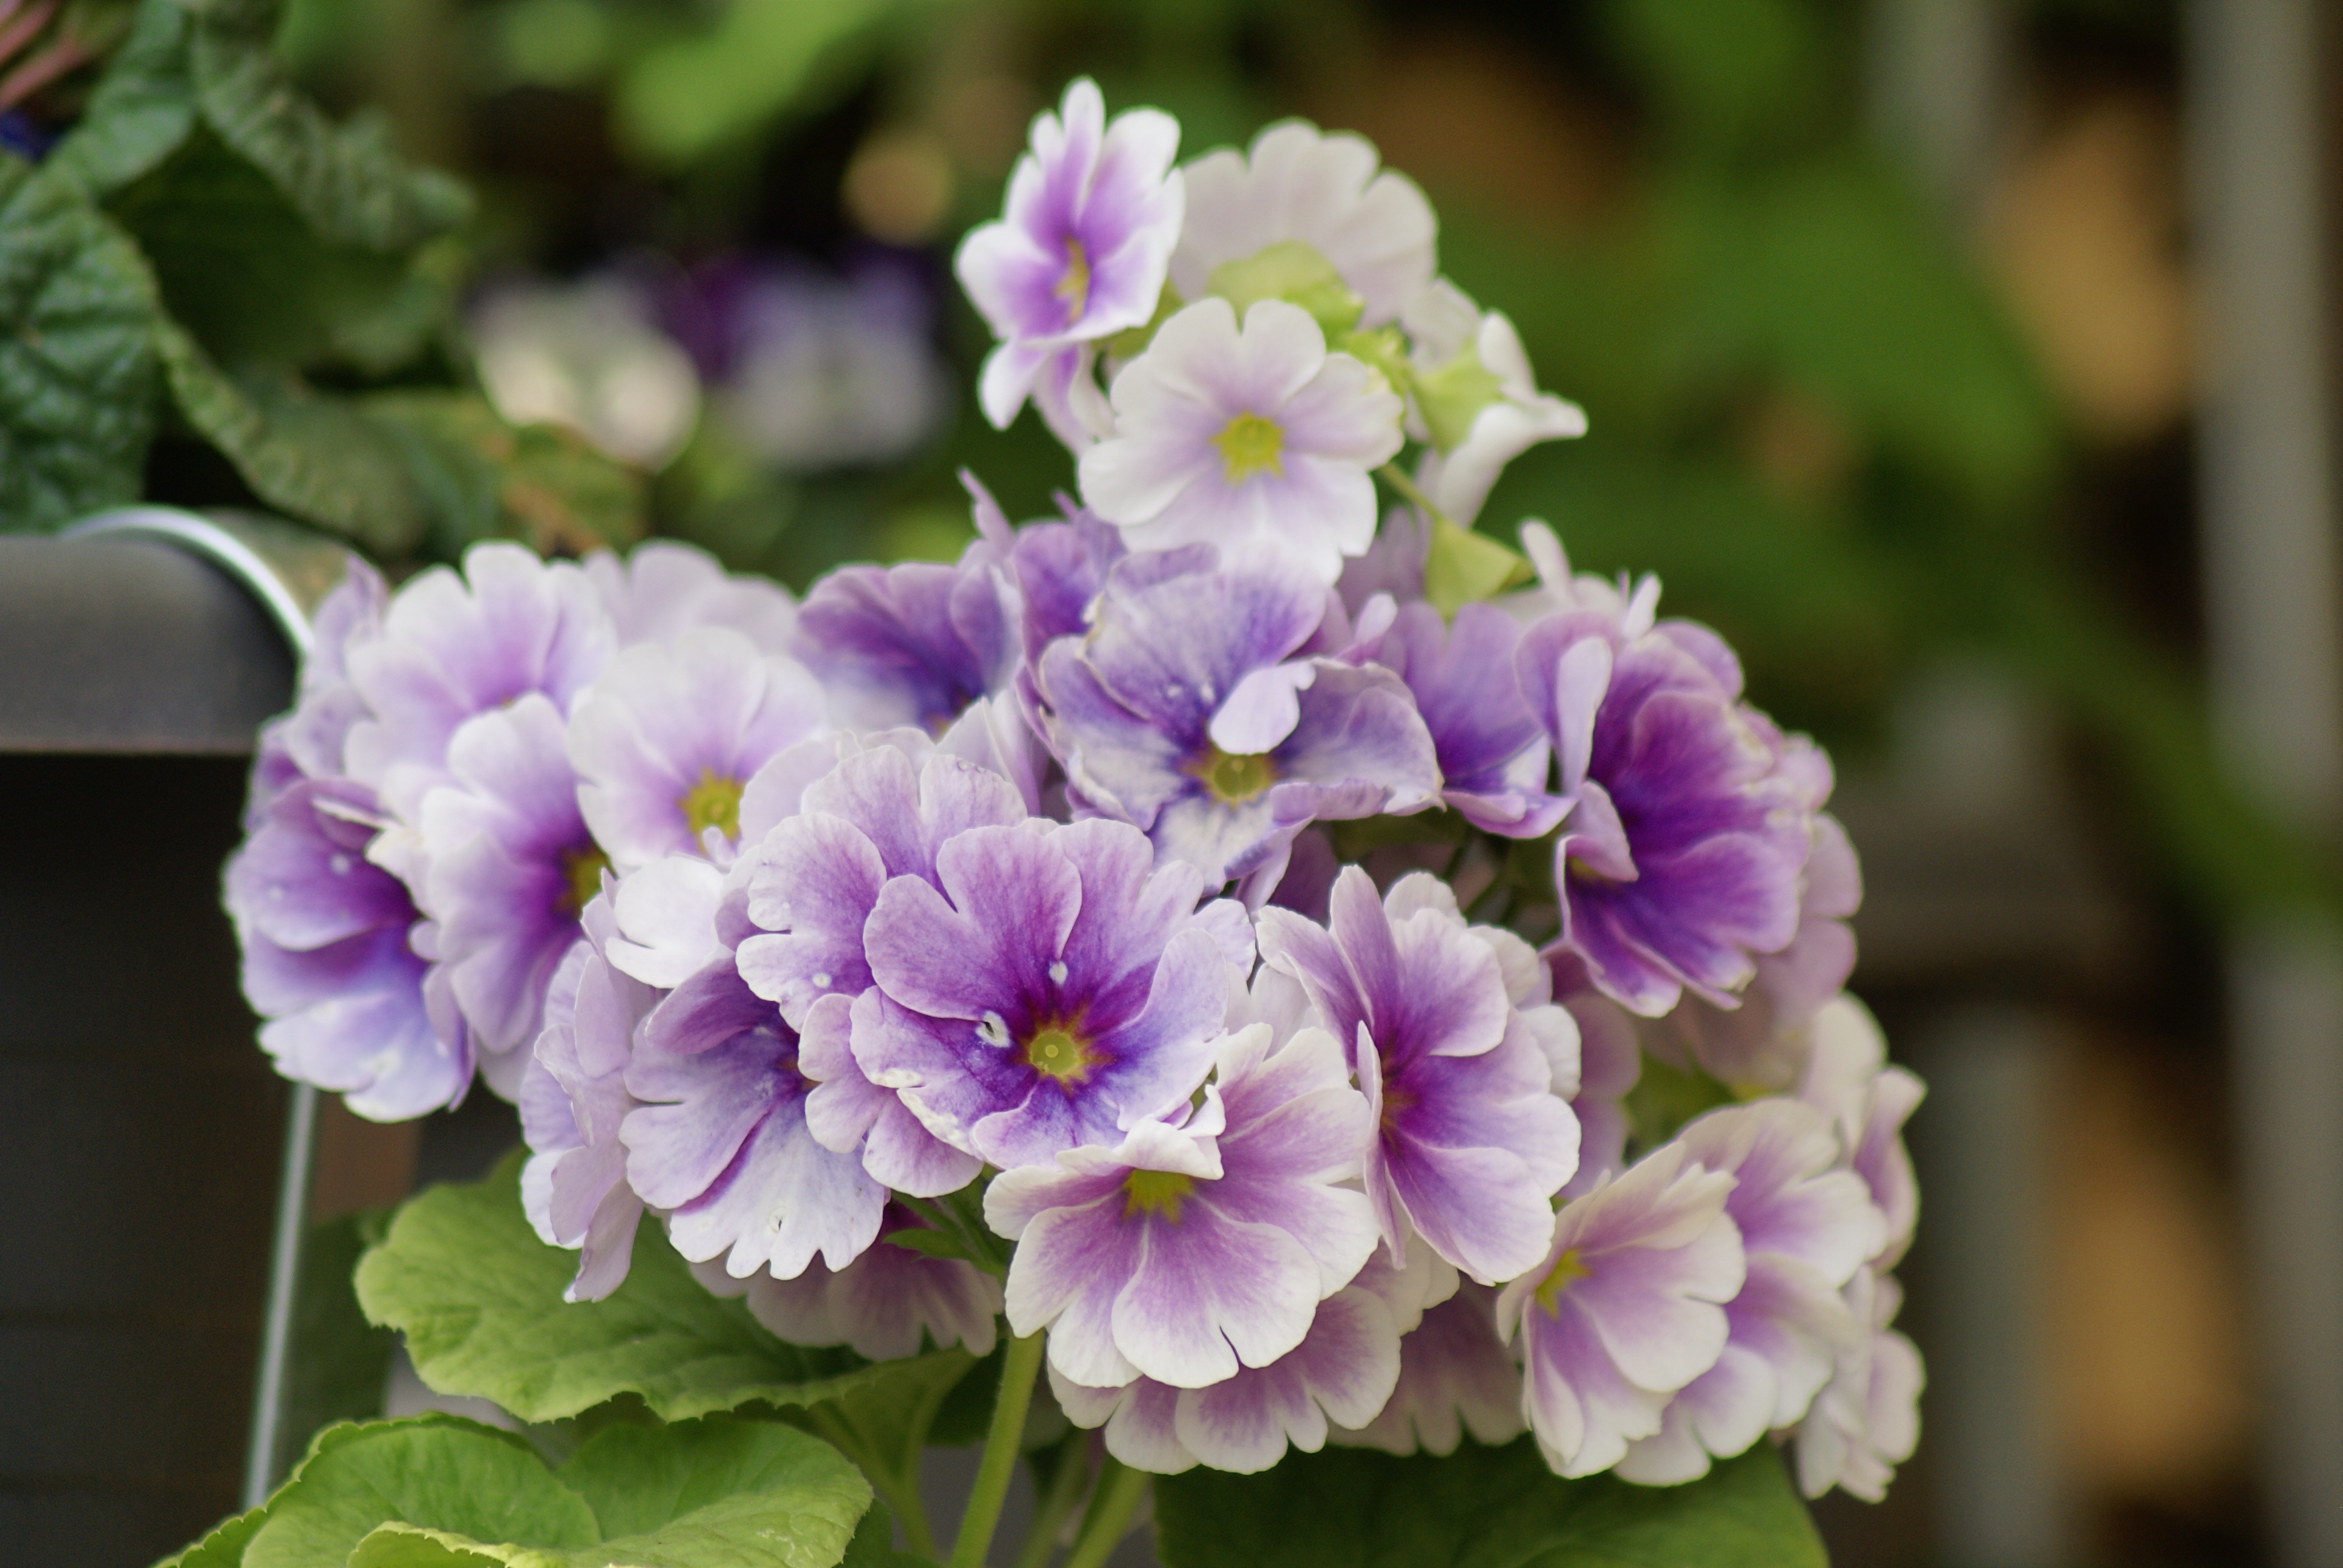
plant, flower, purple, petal, spring, botany, flora, flowers, viola, primula, pansy, flowering plant, annual plant, land plant, violet family